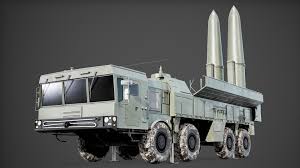
Label: Air Defense